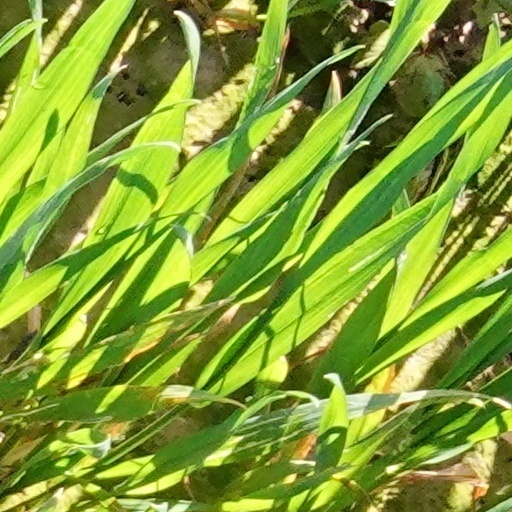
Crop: wheat